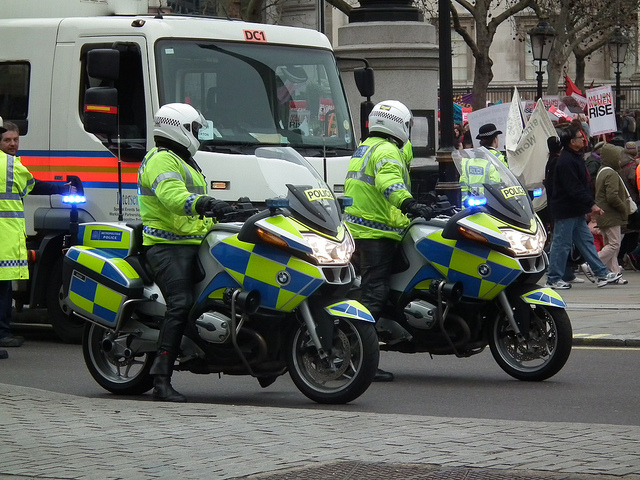
Two police officer on motorcycles in front of a truck.